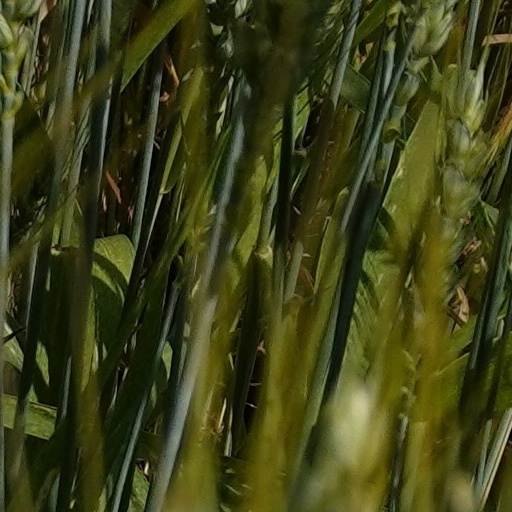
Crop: wheat